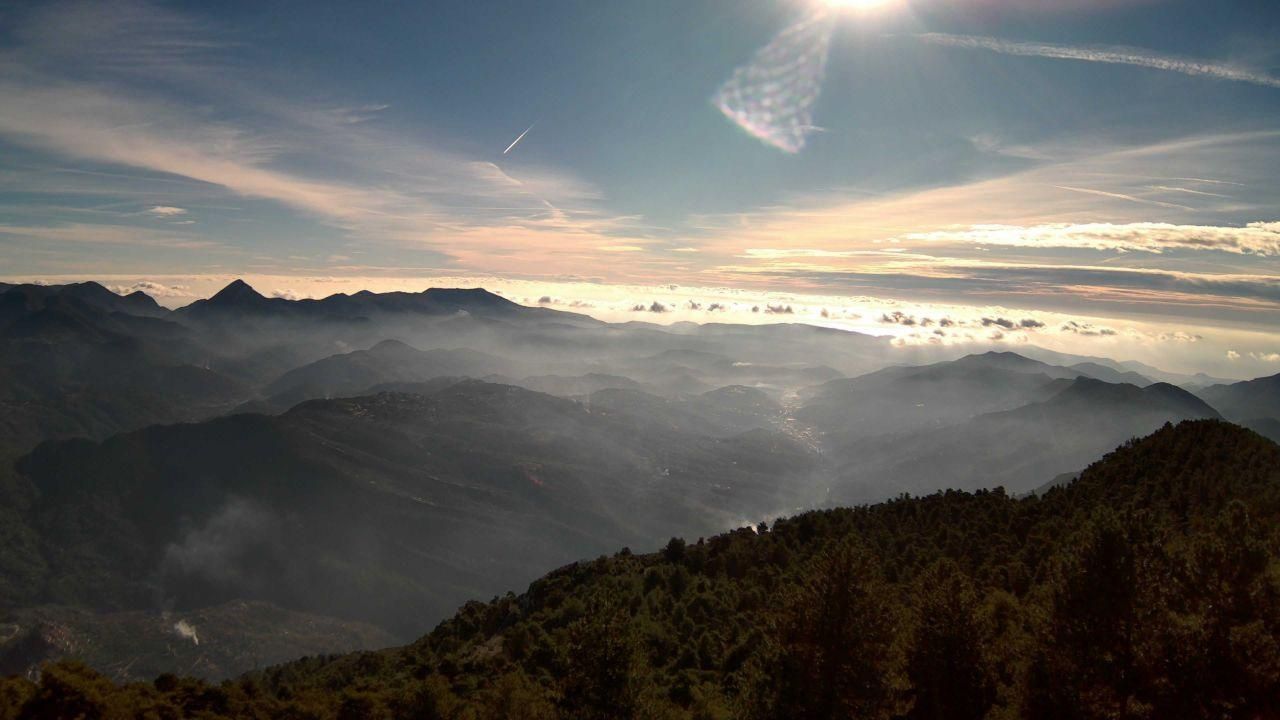
Fire: no
Smoke: yes